How to Draw Manga

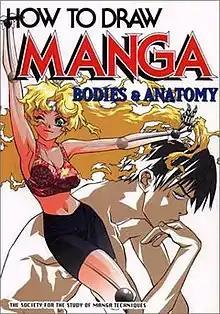
The cover of "How to Draw Manga: Bodies & Anatomy"

How to Draw Manga is a series of instructional books on drawing manga published by Graphic-sha and written by a variety of authors. Originally in Japanese for the Japanese market, many volumes have been translated into English and published in the United States. The English-language volumes in the series were co-produced by Graphic-sha and two other Japanese companies: Japanime Co. Ltd. and Japan Publications Trading Co.